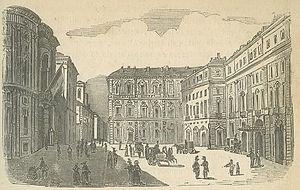
Genovieffa Ravissa, née Vignola, est une cantatrice, claveciniste, pédagogue et compositrice italienne.